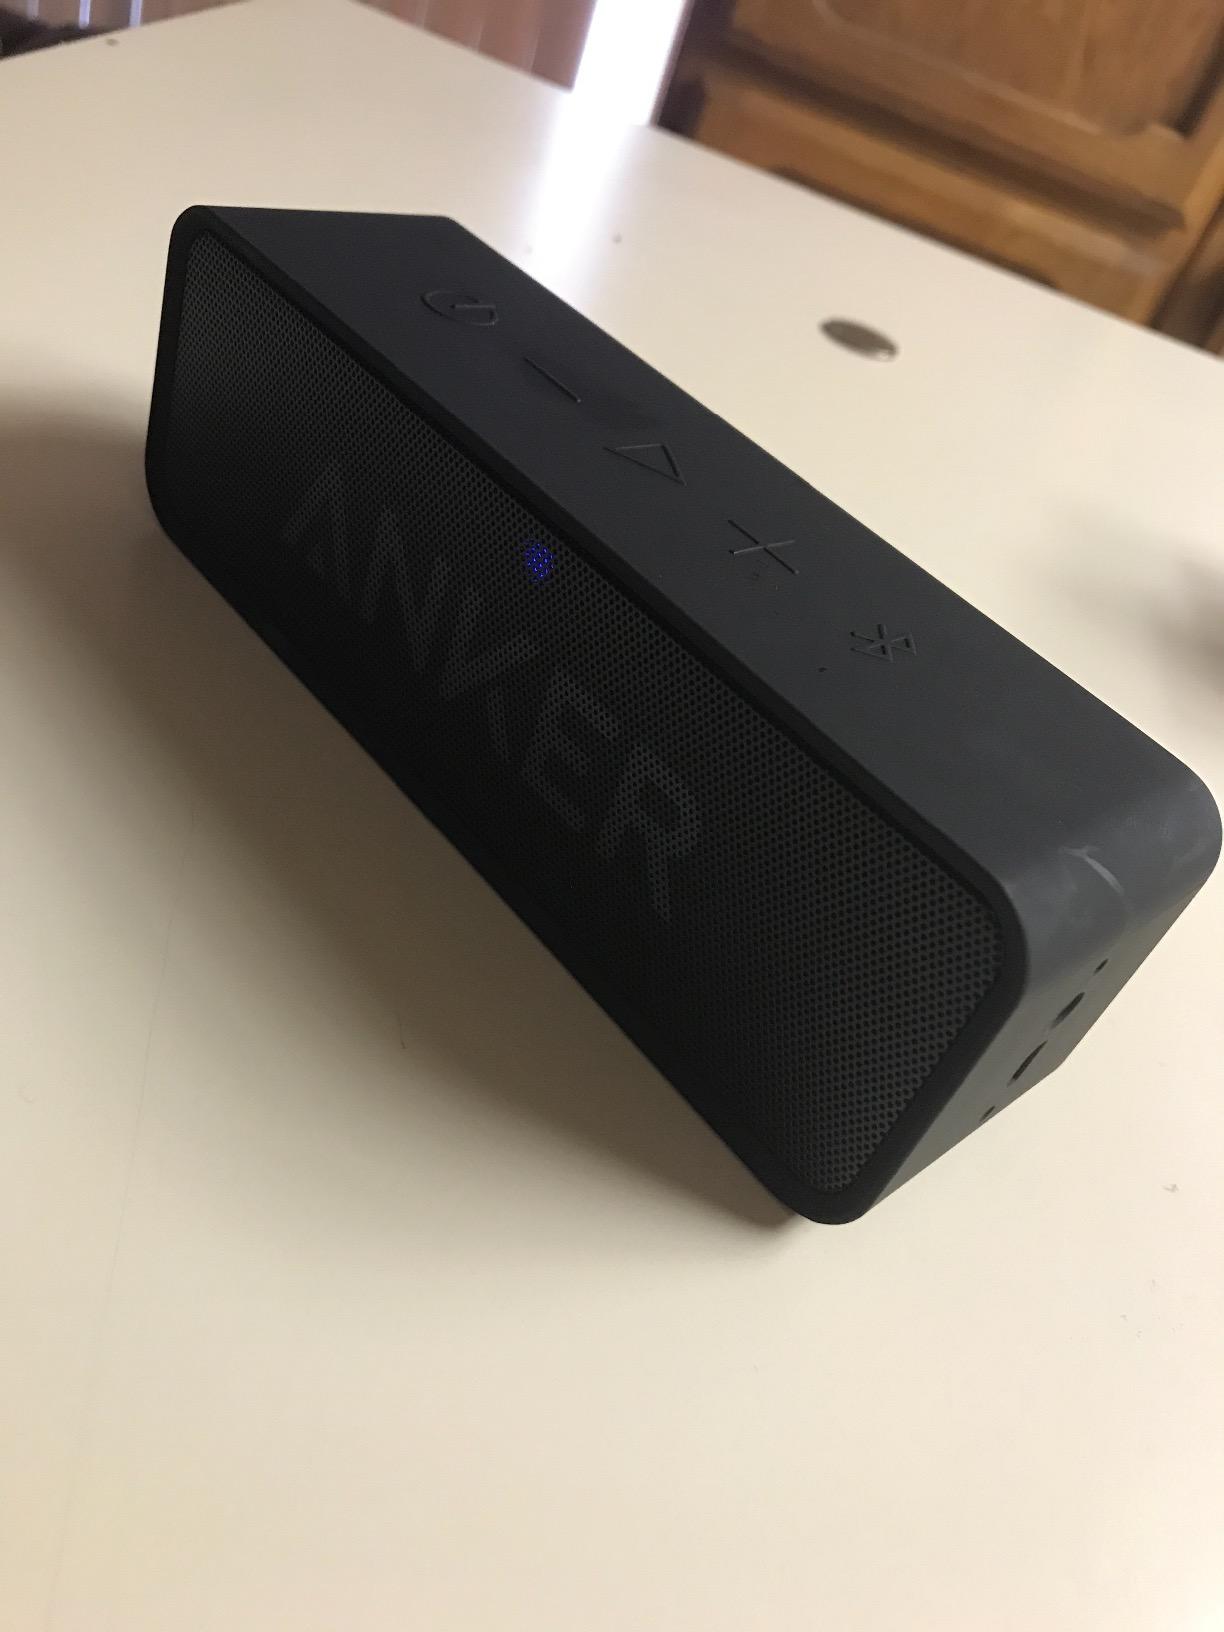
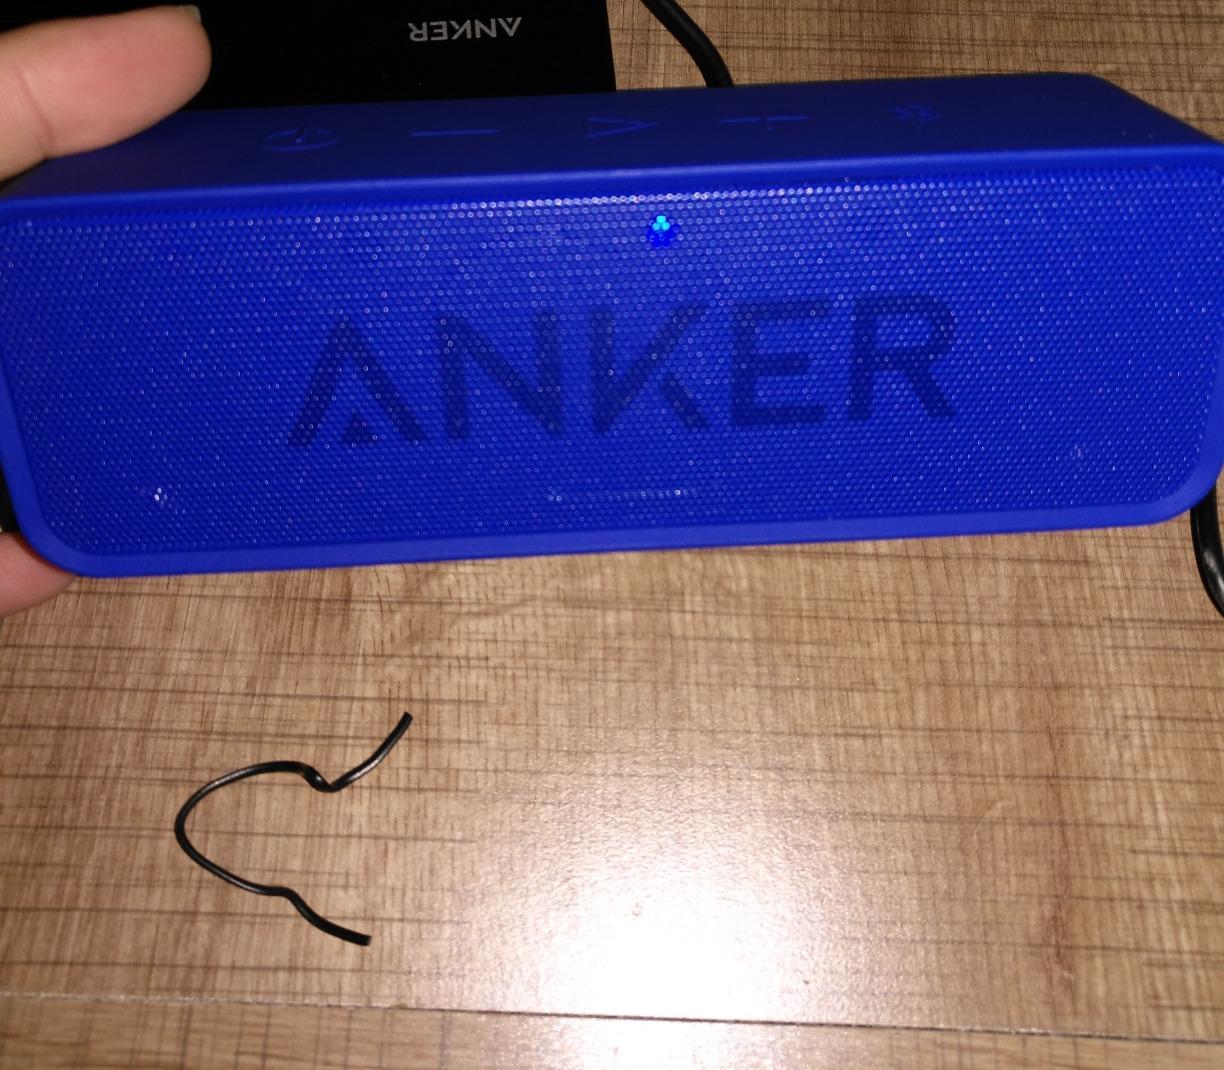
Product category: speaker
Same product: no